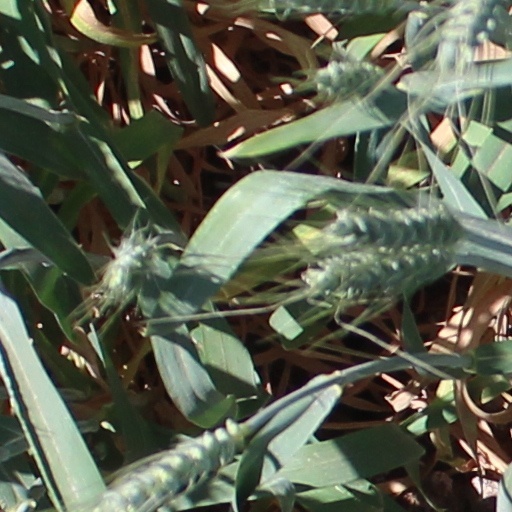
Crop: wheat